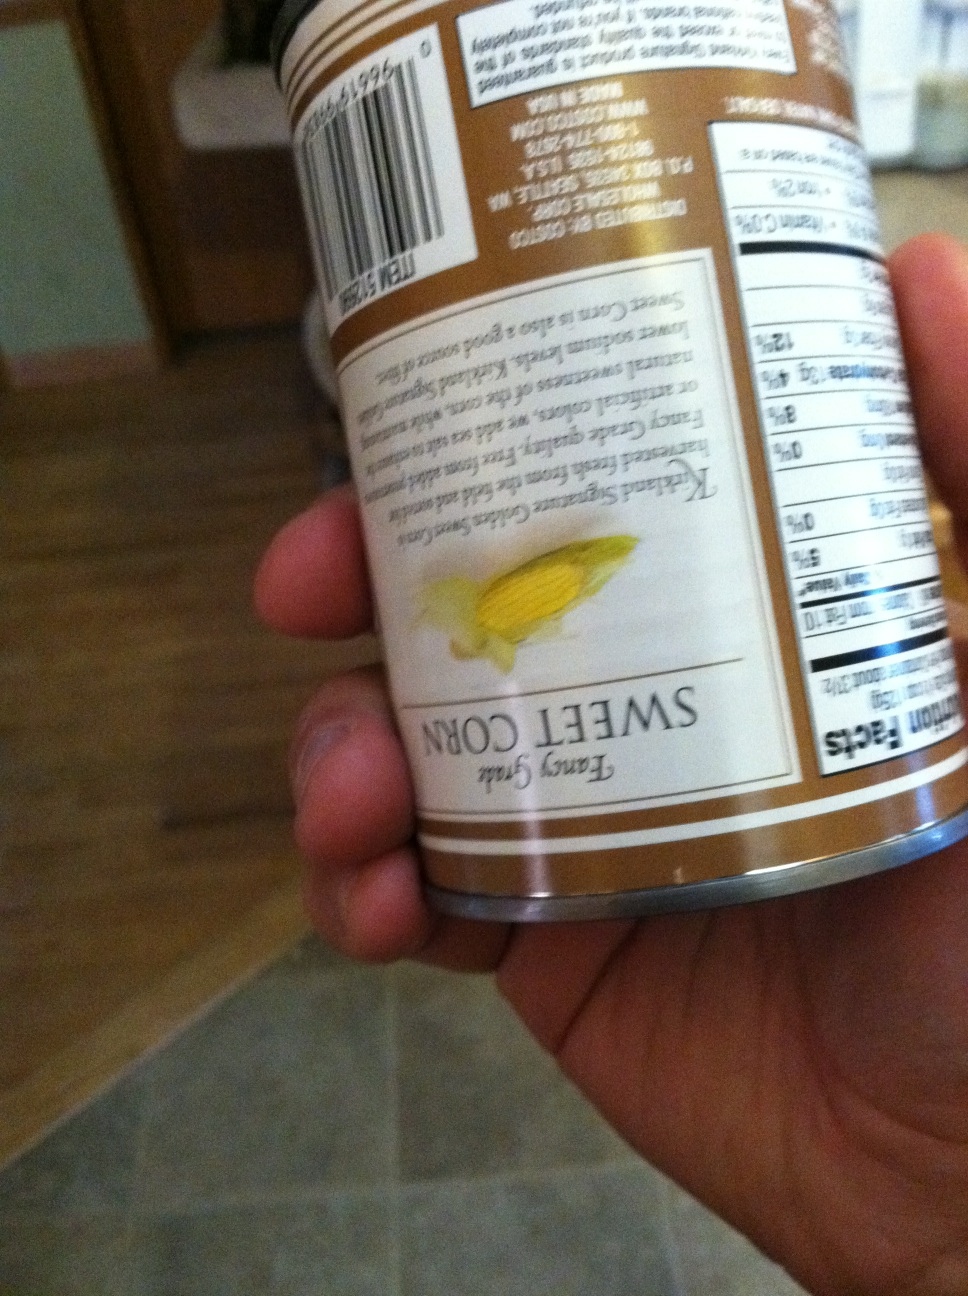Question: Are you able to tell what it is now?
Answer: sweet corn